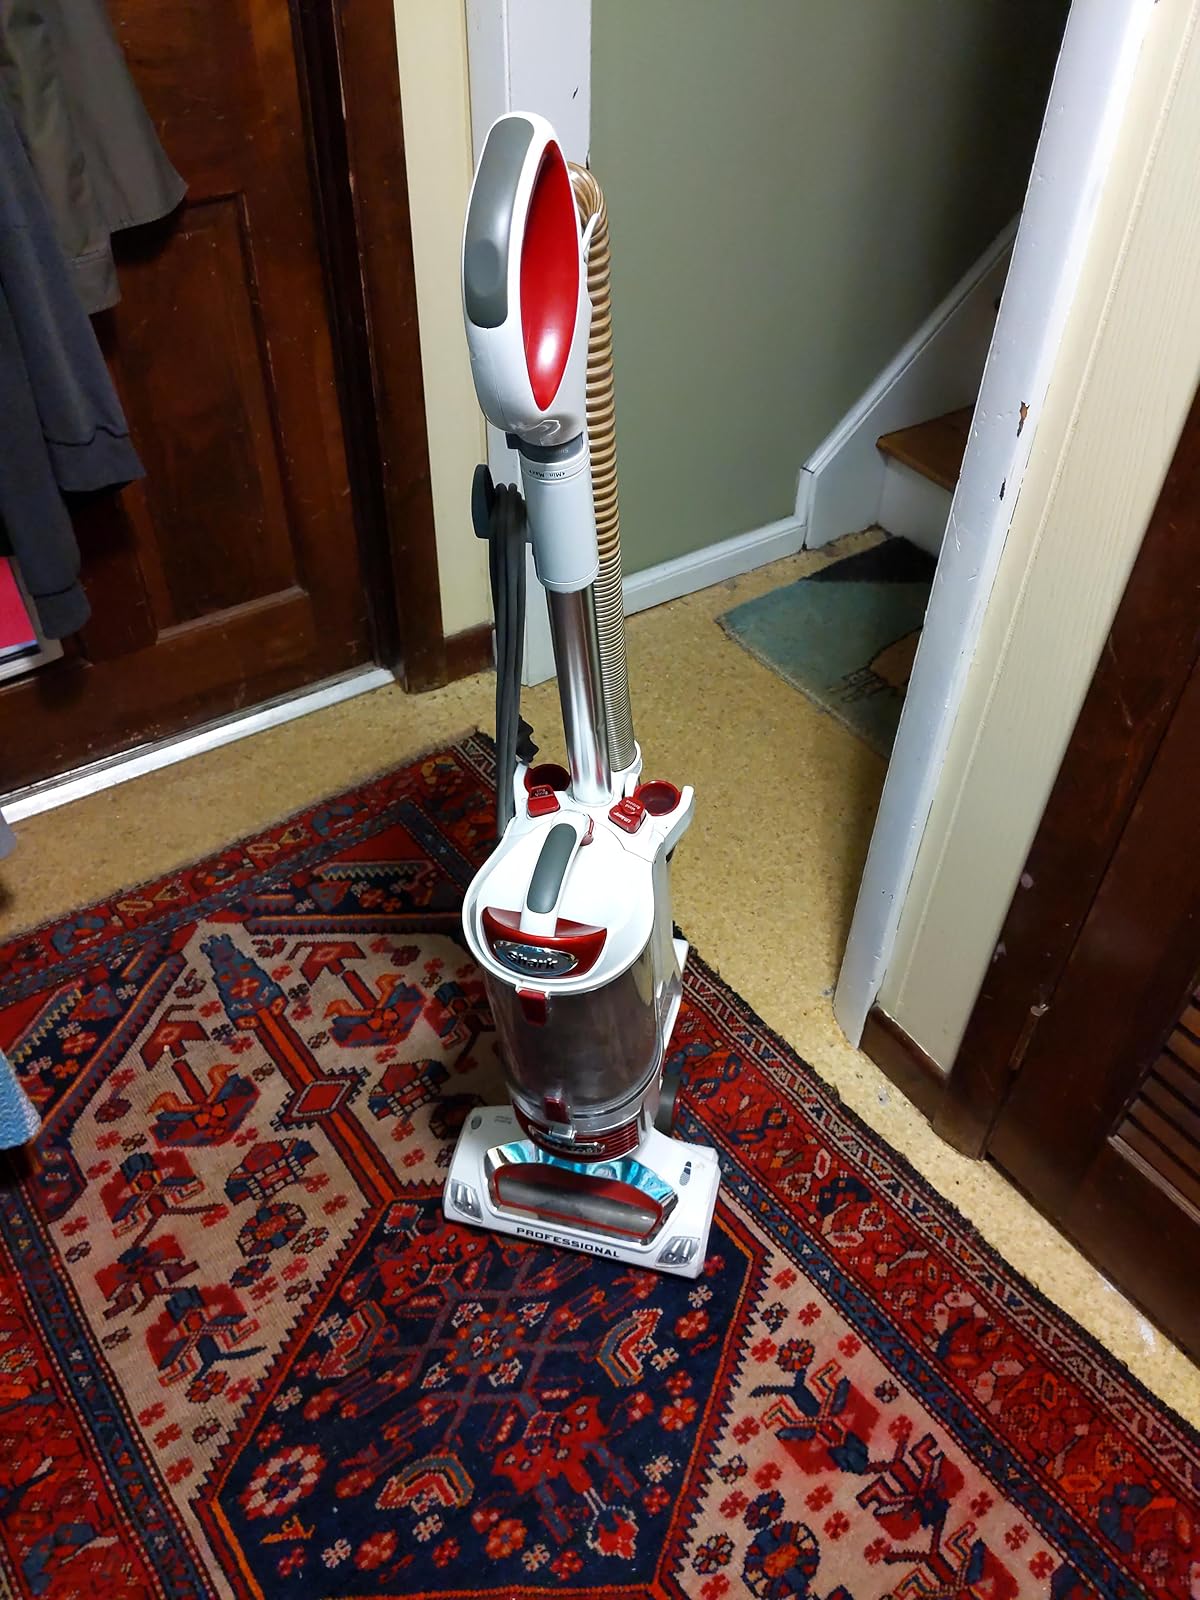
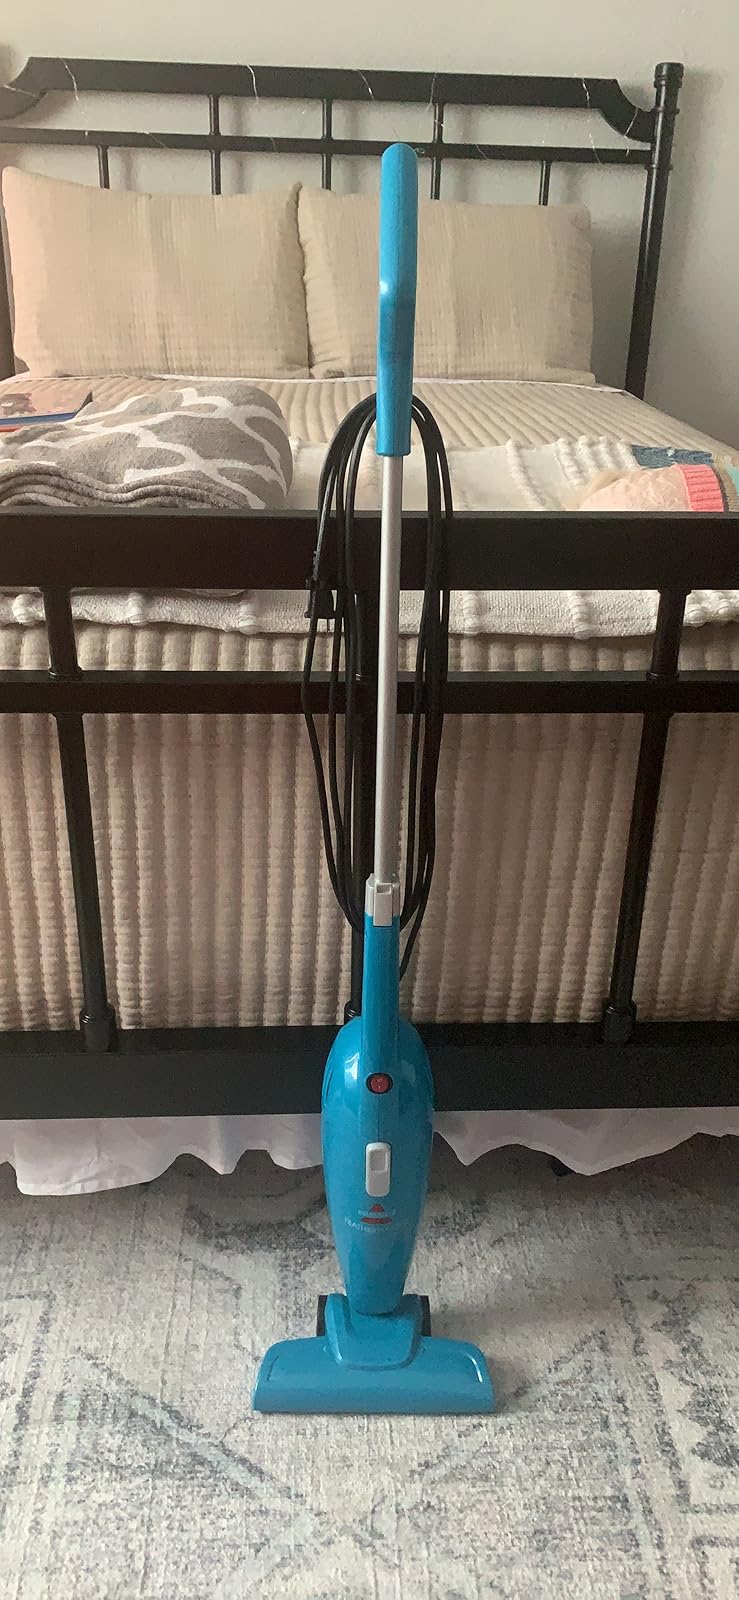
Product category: items_vacuum
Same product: no